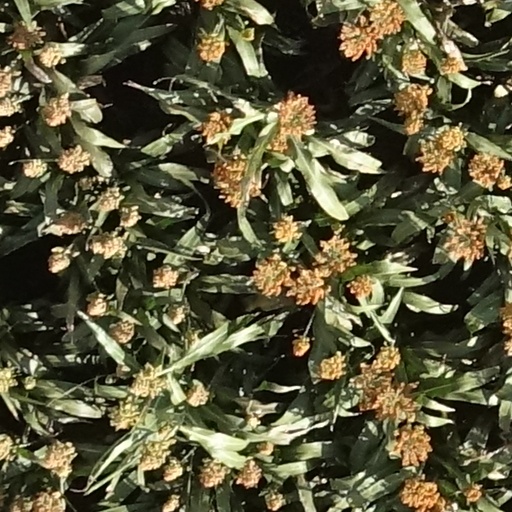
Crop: sorghum